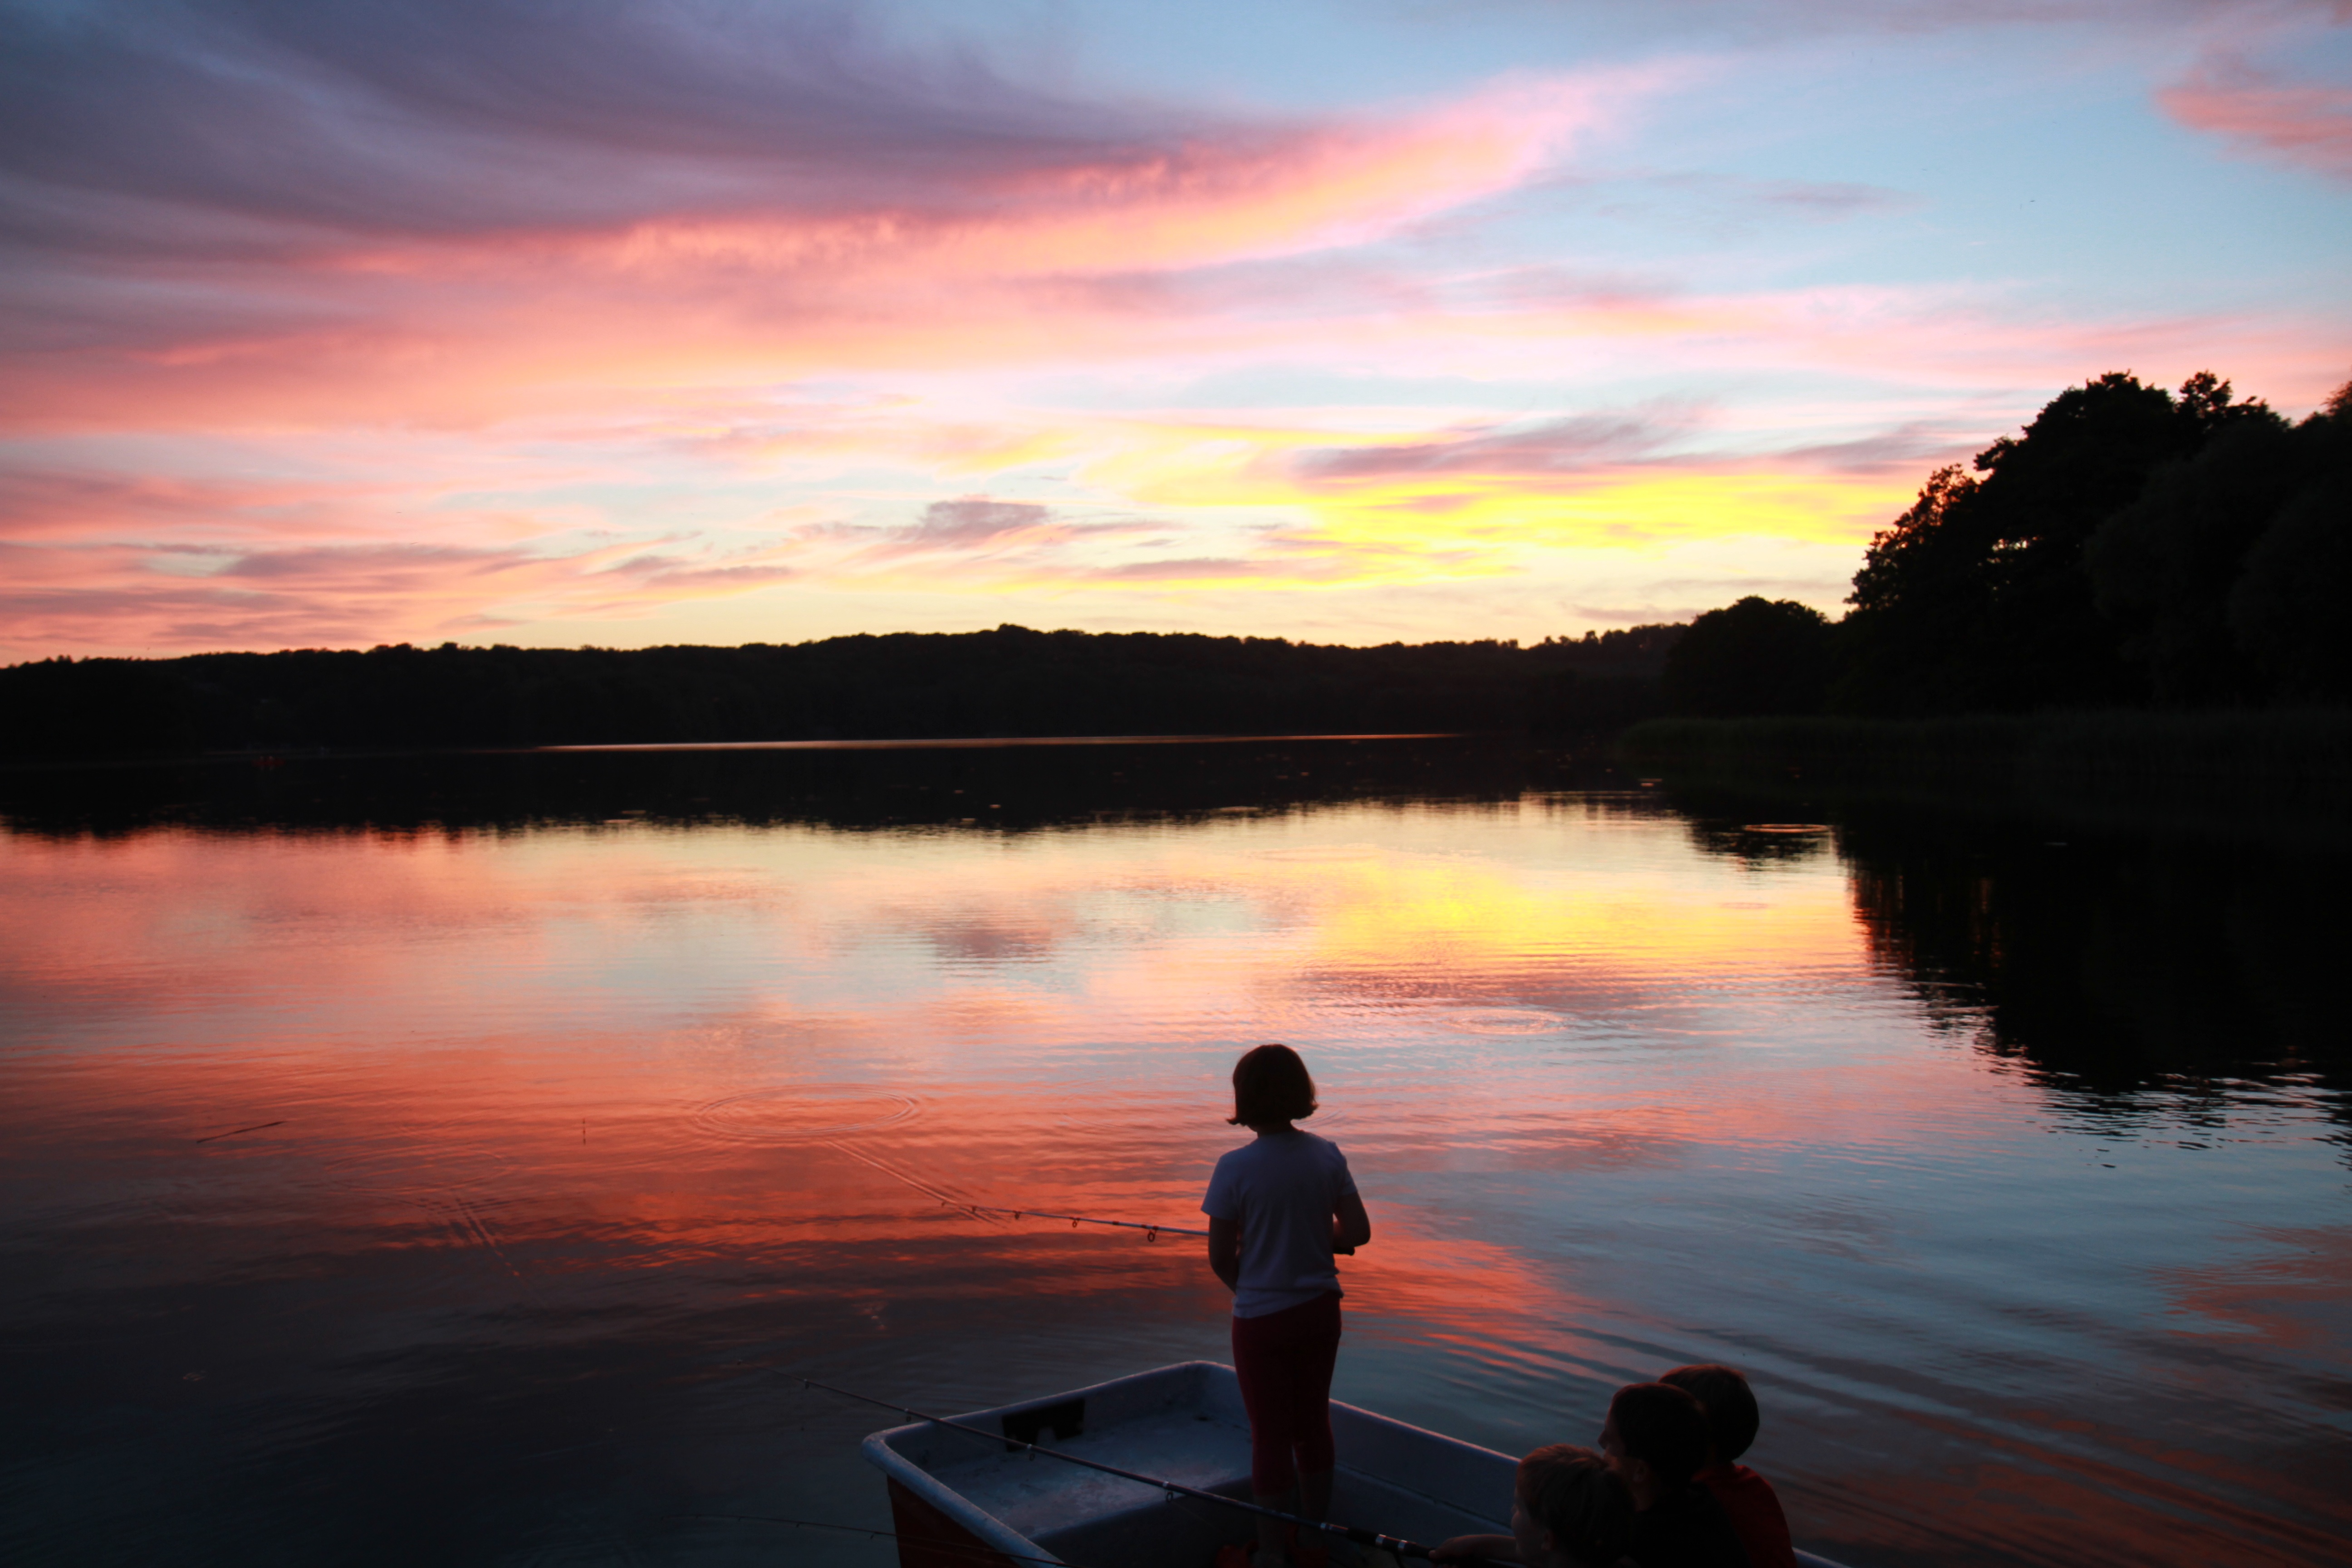
sea, coast, nature, ocean, horizon, cloud, sky, sunrise, sunset, sunlight, morning, lake, dawn, dusk, evening, reflection, rest, loch, afterglow